Church frescos in Denmark

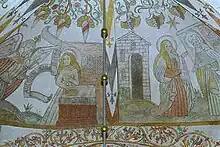
Fresco in Sulsted Church

Sulsted is a small Danish town just north of Aalborg in Jutland. The church, built during the second half of the 12th century, is richly decorated with late-Gothic frescos, all painted by Hans Maler from Randers in 1548.